Rugby union in New Zealand

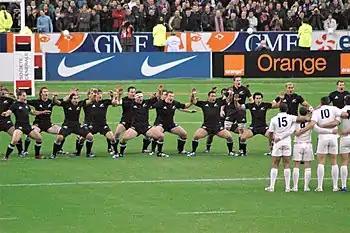
All Blacks perform a haka before a match, 2006

In 1987, the NZRFU wrote to the International Rugby Football Board, later known as the International Rugby Board (IRB) and now as World Rugby, requesting the possibility of hosting an inaugural Rugby World Cup. The 1987 World Cup was eventually given to both New Zealand and Australia. The All Blacks made it to the final, where they would meet France. The All Blacks won and were crowned the first ever World Champions. In the 1980s, New Zealand provincial sides participated in the South Pacific Championship, along with teams from Australia and Fiji. In 1992 this type of competition was relaunched as the Super Sixes, and was expanded to the Super 10 later. As rugby entered the professional era in the mid-1990s, along with South Africa and Australia, New Zealand formed SANZAR, which would see them start a provincial rugby competition, the Super 12. The 1996 Super 12 season saw the Auckland Blues finish in second place, whilst the Waikato Chiefs 6th, the Otago Highlanders 8th, the Wellington Hurricanes 9th, and the Canterbury Crusaders 12th. The SANZAR agreement also saw the formation of the Tri Nations Series, a contest between the respective national sides, the All Blacks, Springboks and Wallabies. The All Blacks won the first series. Beginning in 2012, the Argentina Pumas entered the competition, which was renamed The Rugby Championship. New Zealand was supposed to jointly host the 2003 World Cup with Australia, but a disagreement with the IRB saw the tournament given to Australia in its entirety. In 2006, New Zealand won the right to host the 2011 World Cup.